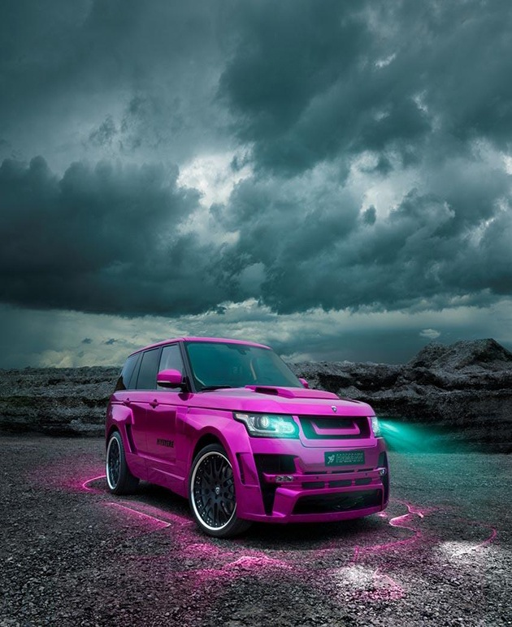
since my car keeps breaking down , i 'll buy this new whip !